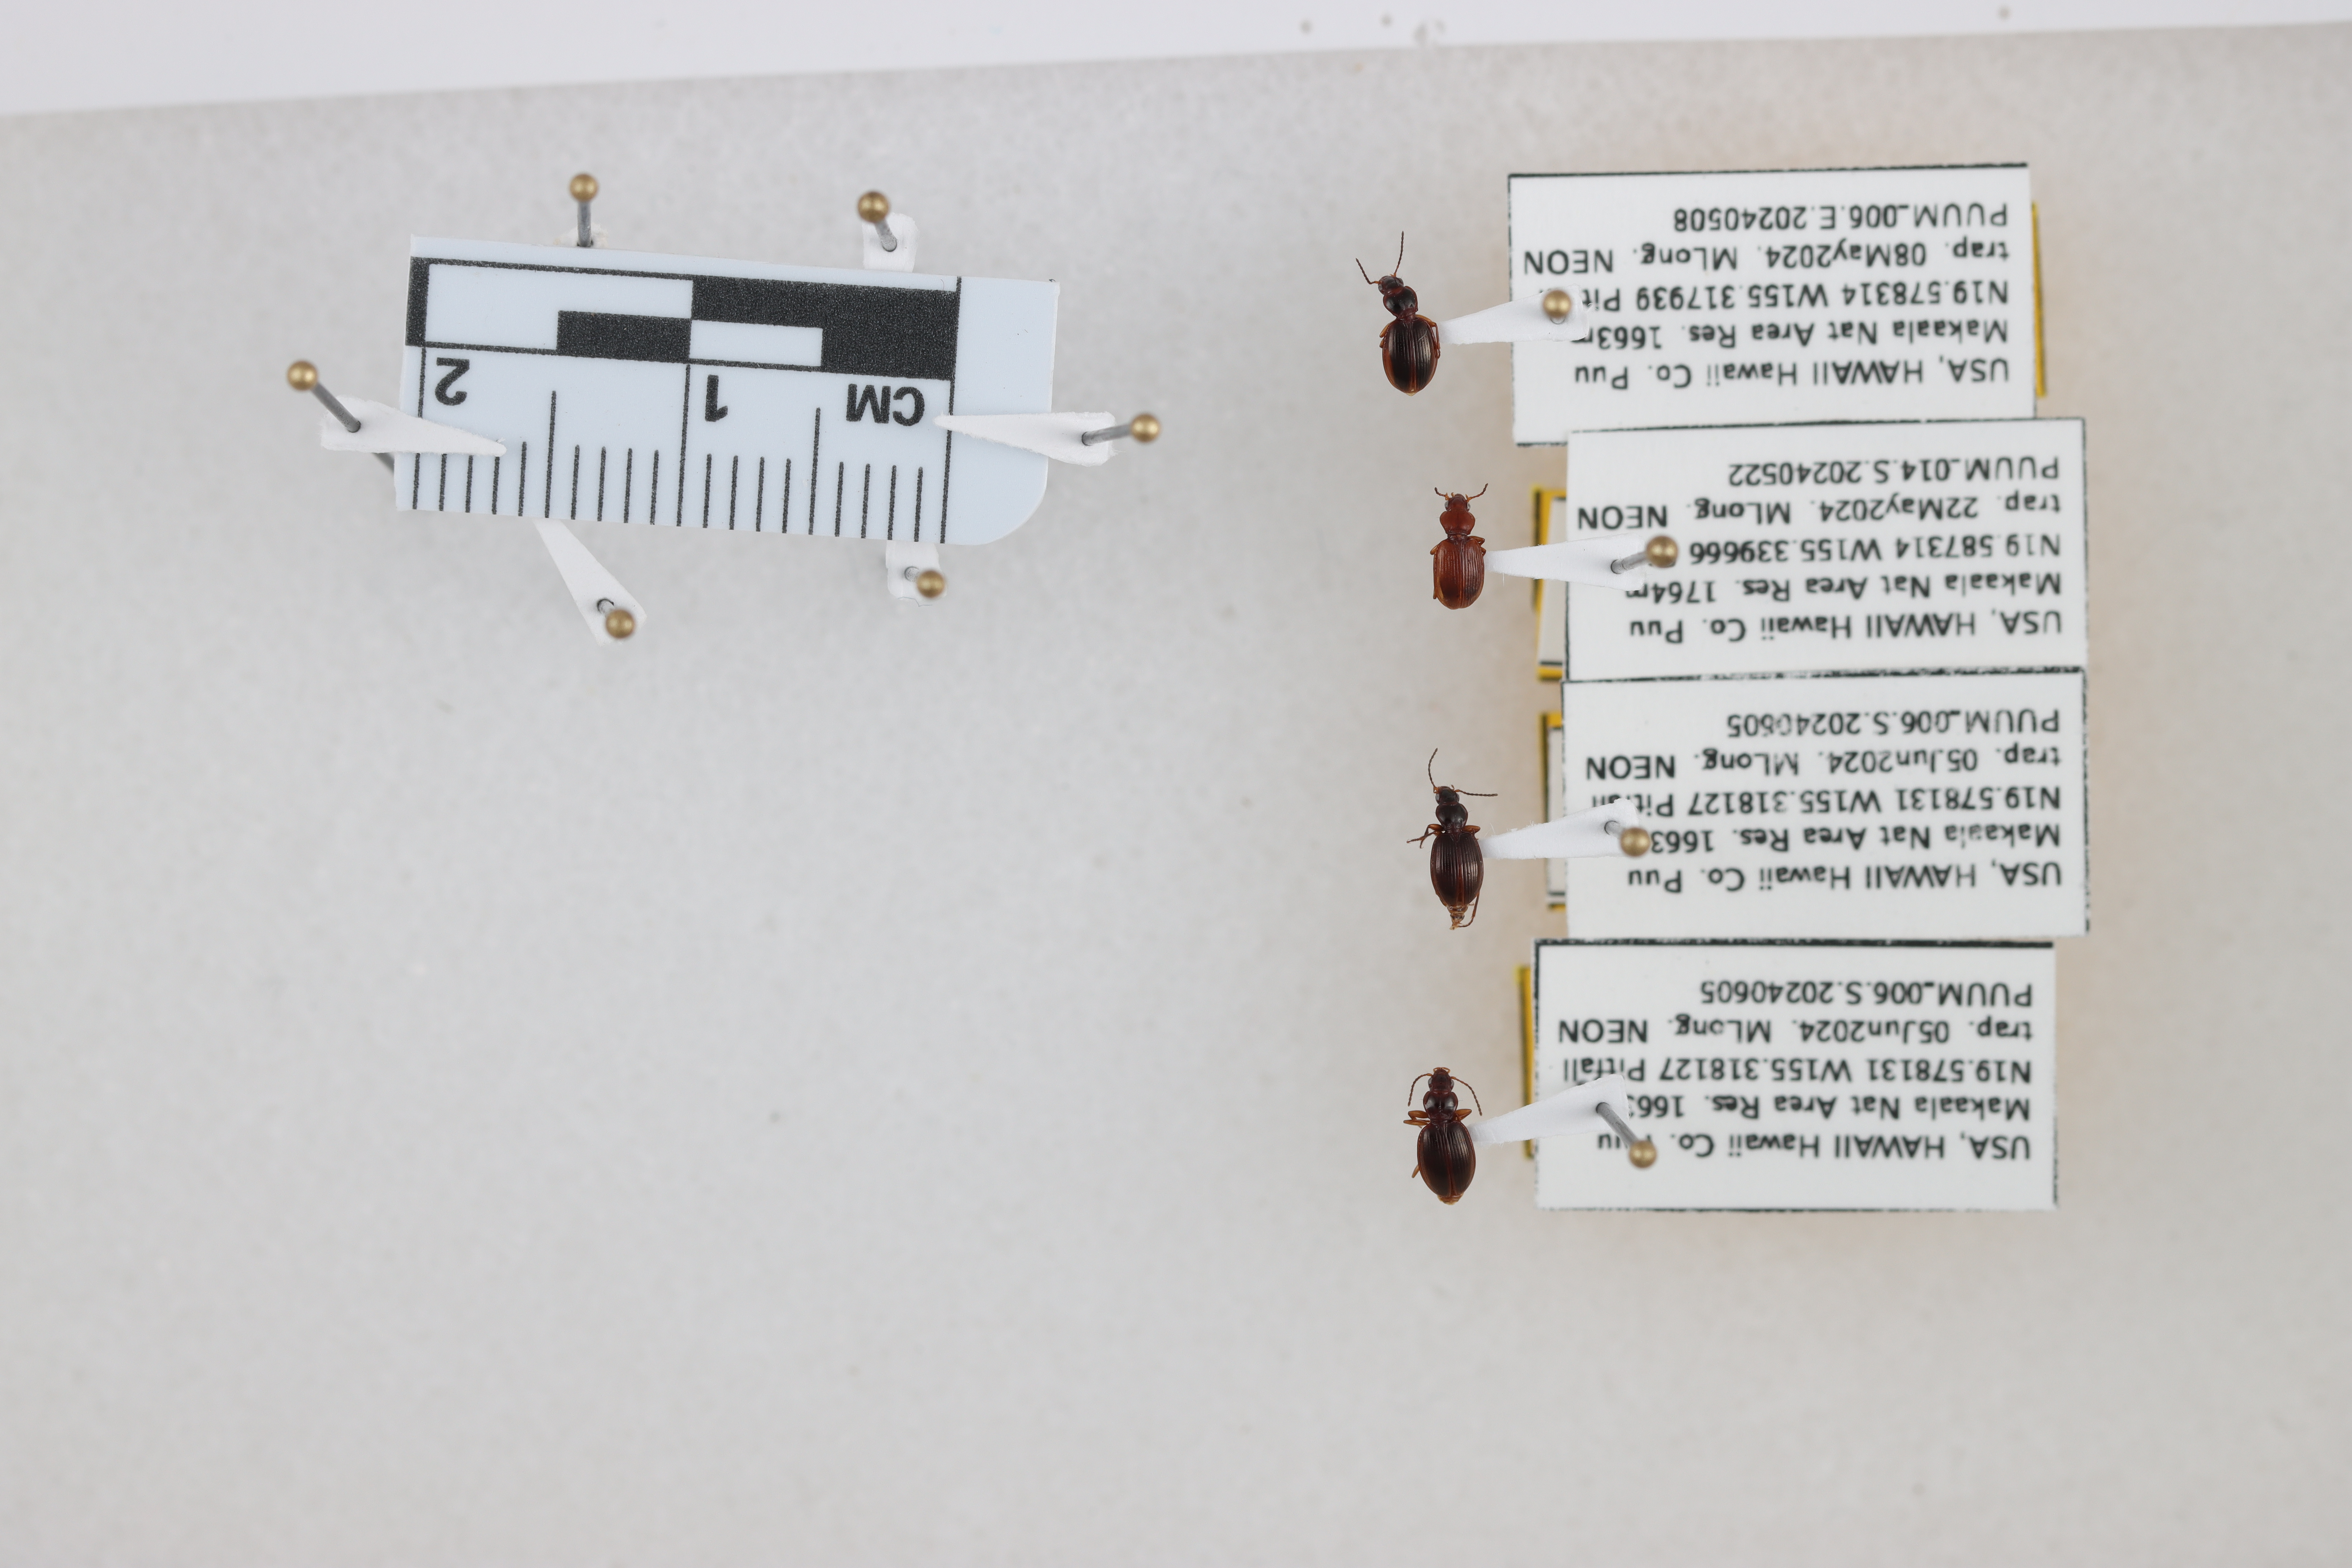
Beetle 1 — elytra length: 0.274 cm, elytra max width: 0.206 cm, basal pronotum width: 0.079 cm

Beetle 2 — elytra length: 0.259 cm, elytra max width: 0.19 cm, basal pronotum width: 0.09 cm

Beetle 3 — elytra length: 0.273 cm, elytra max width: 0.193 cm, basal pronotum width: 0.073 cm

Beetle 4 — elytra length: 0.279 cm, elytra max width: 0.215 cm, basal pronotum width: 0.084 cm